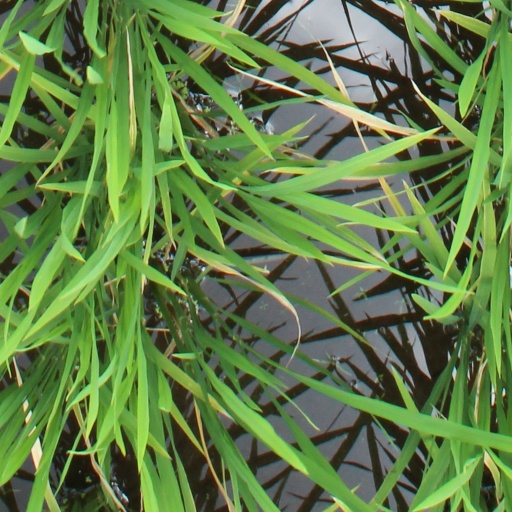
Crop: rice